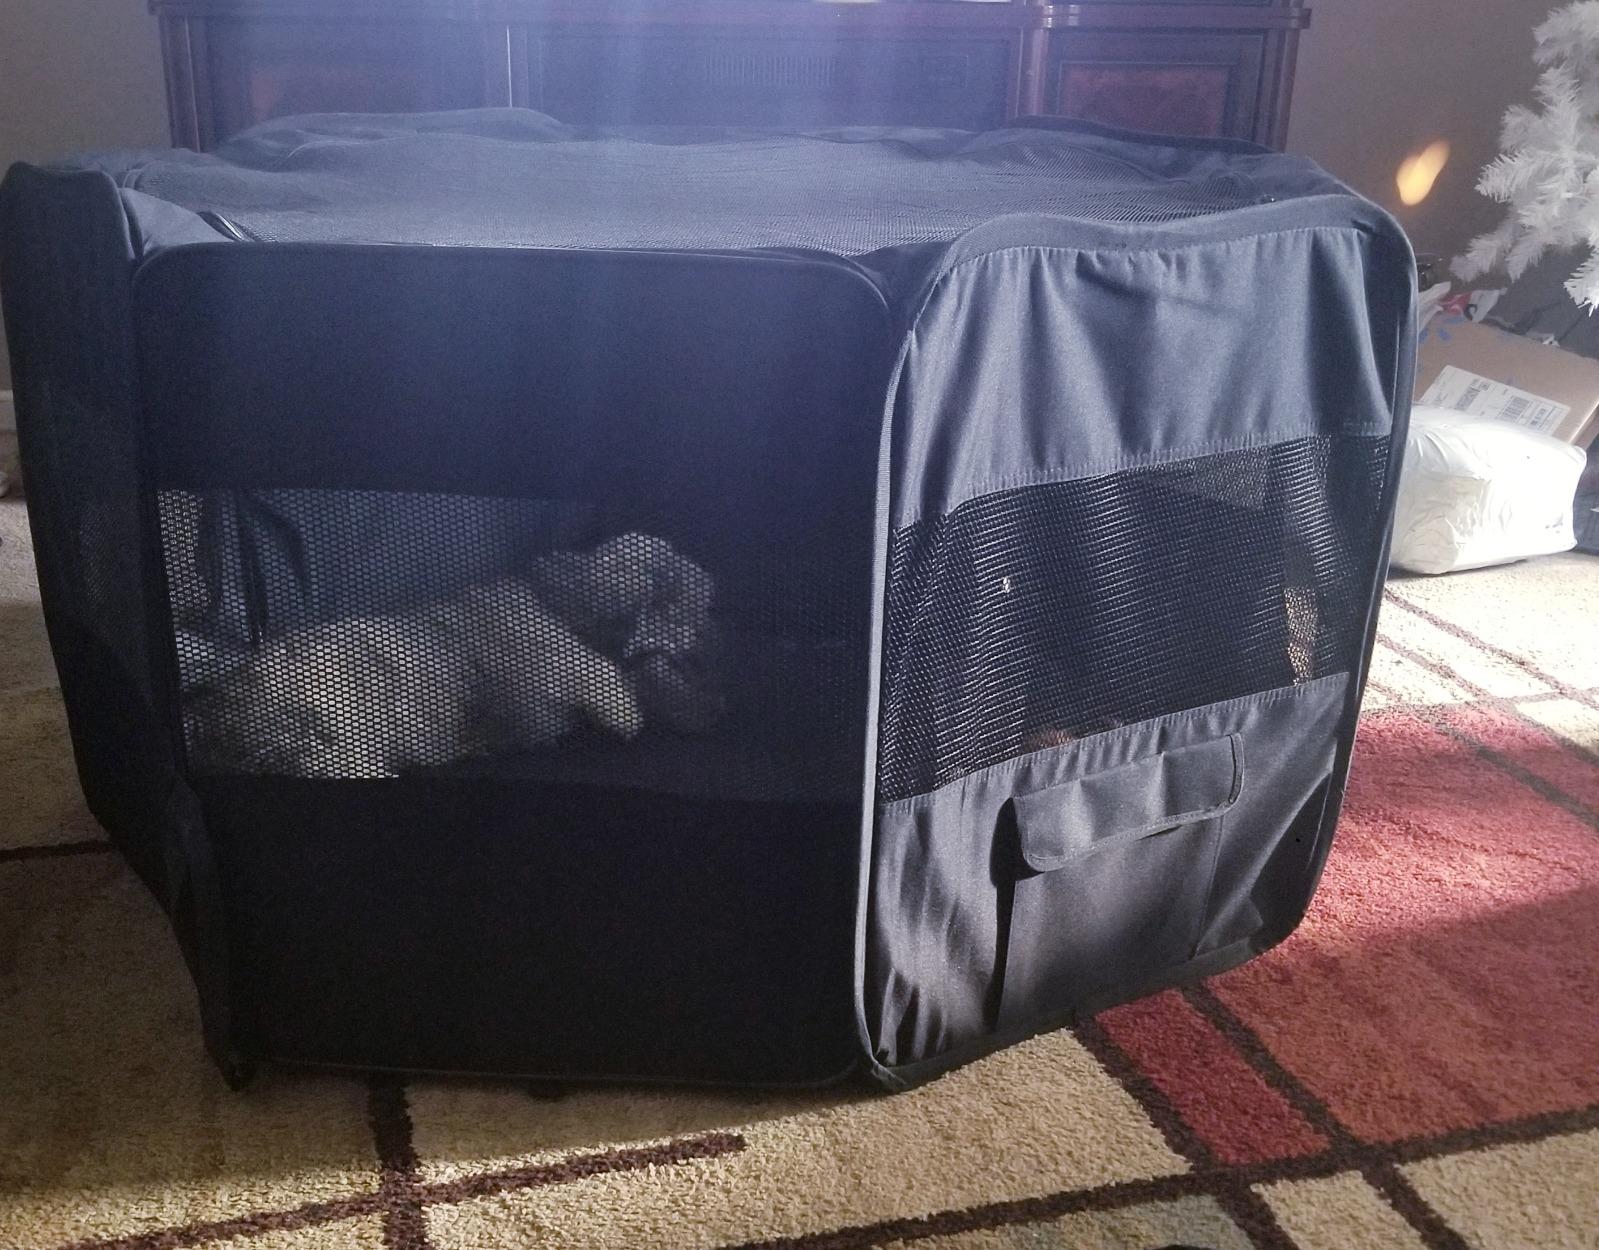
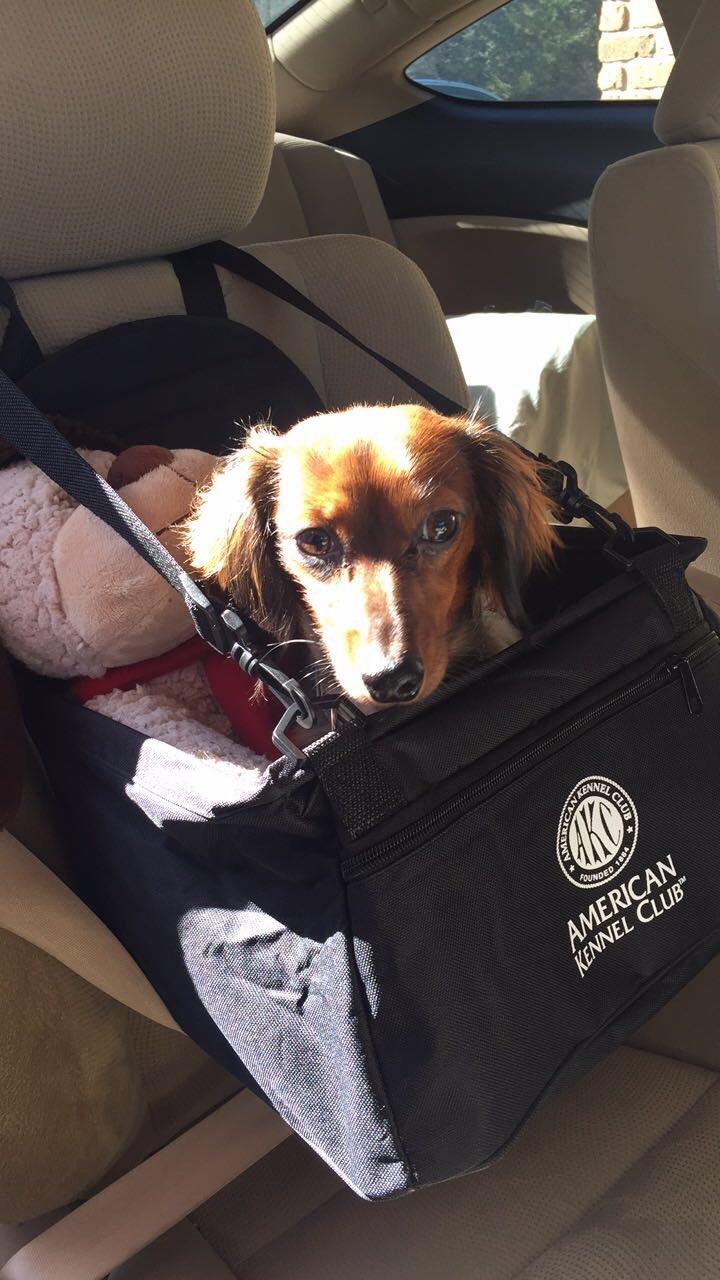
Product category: items_kennel
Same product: no